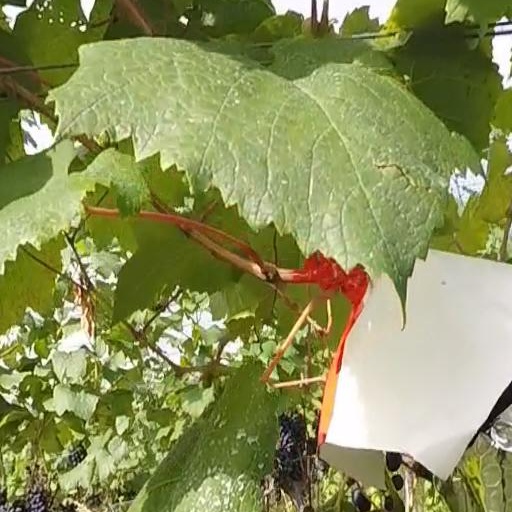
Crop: grape